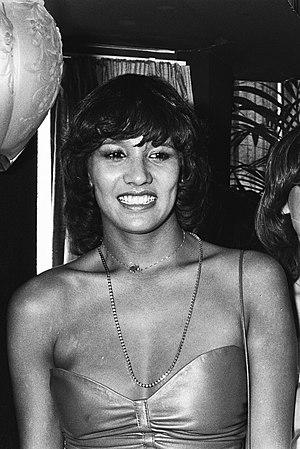
Petula Louise Brard dite Patty Brard est une animatrice de la télévision néerlandaise et chanteuse. À la fin des années 1970, elle classe avec le trio pop féminin des singles au succès international dans les charts tels You're the Greatest Lover, Trojan Horse, Casanova et Ooh, Yes I Do. Depuis 2005, Luv' est de retour sur scène aux Pays-Bas et en Flandre.